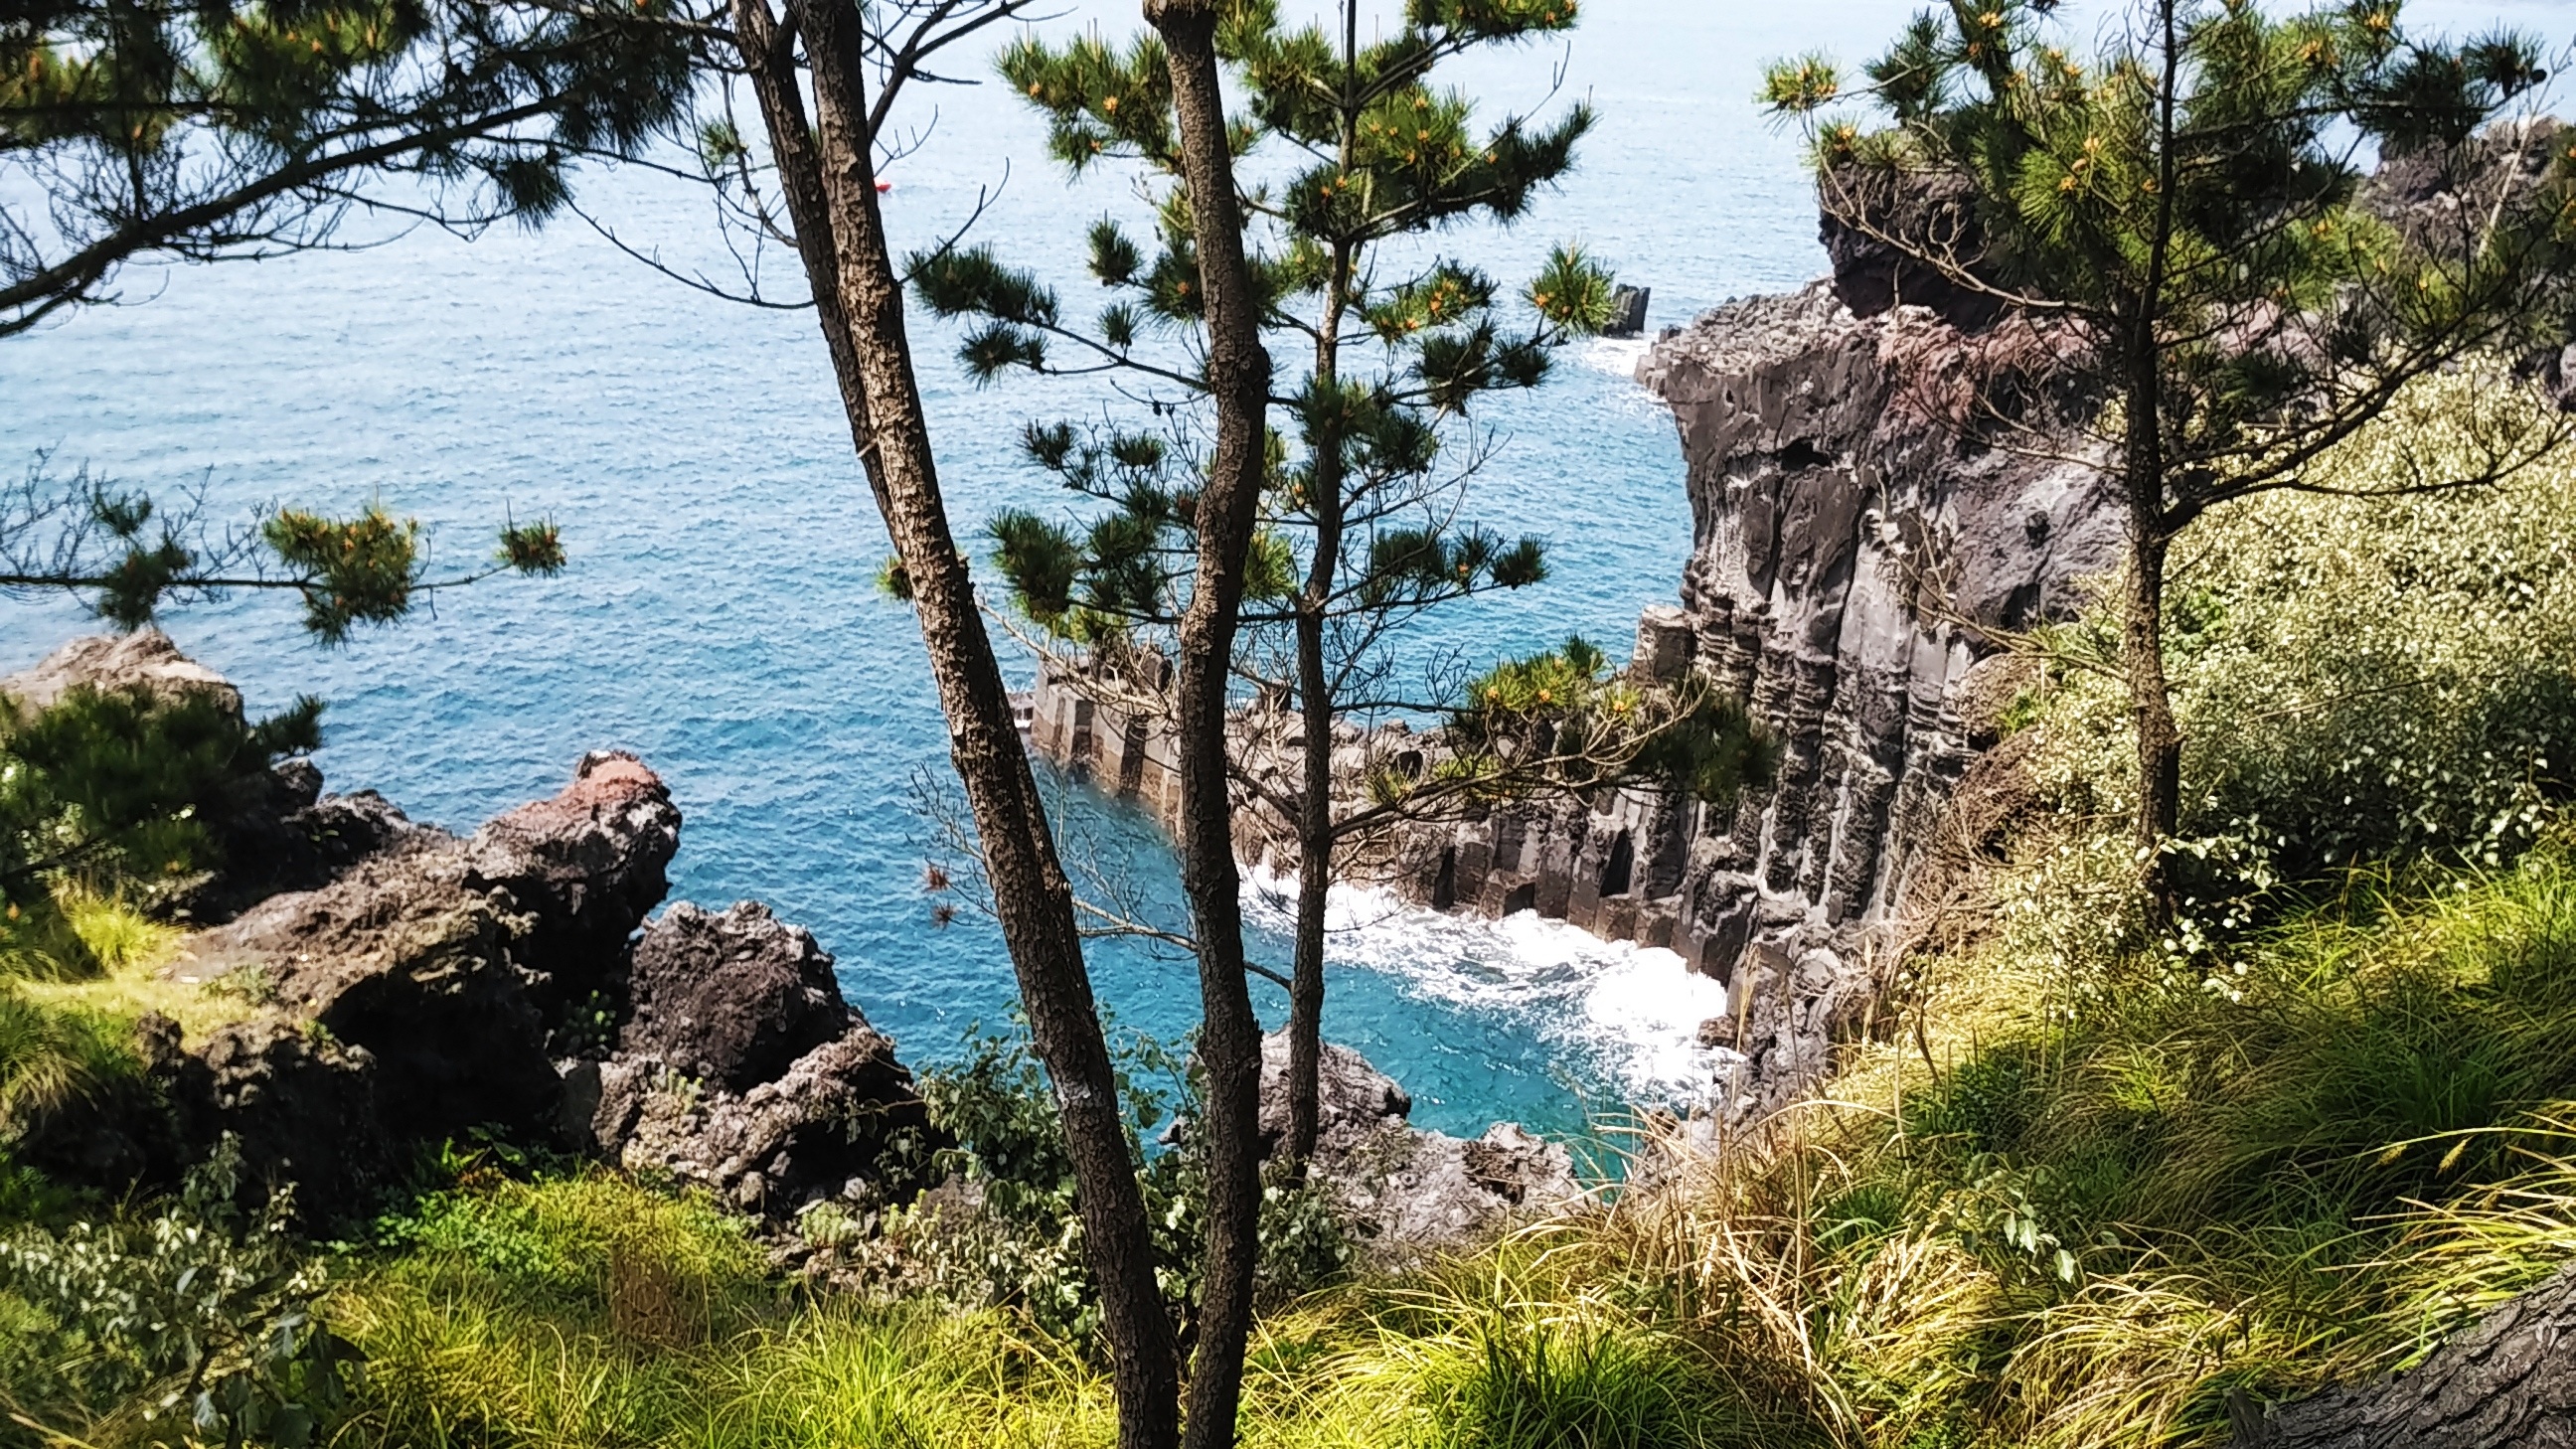
landscape, coast, tree, nature, rock, wilderness, shore, lake, jungle, park, bay, national park, flora, korea, vegetation, ecosystem, volcanic, jeju do